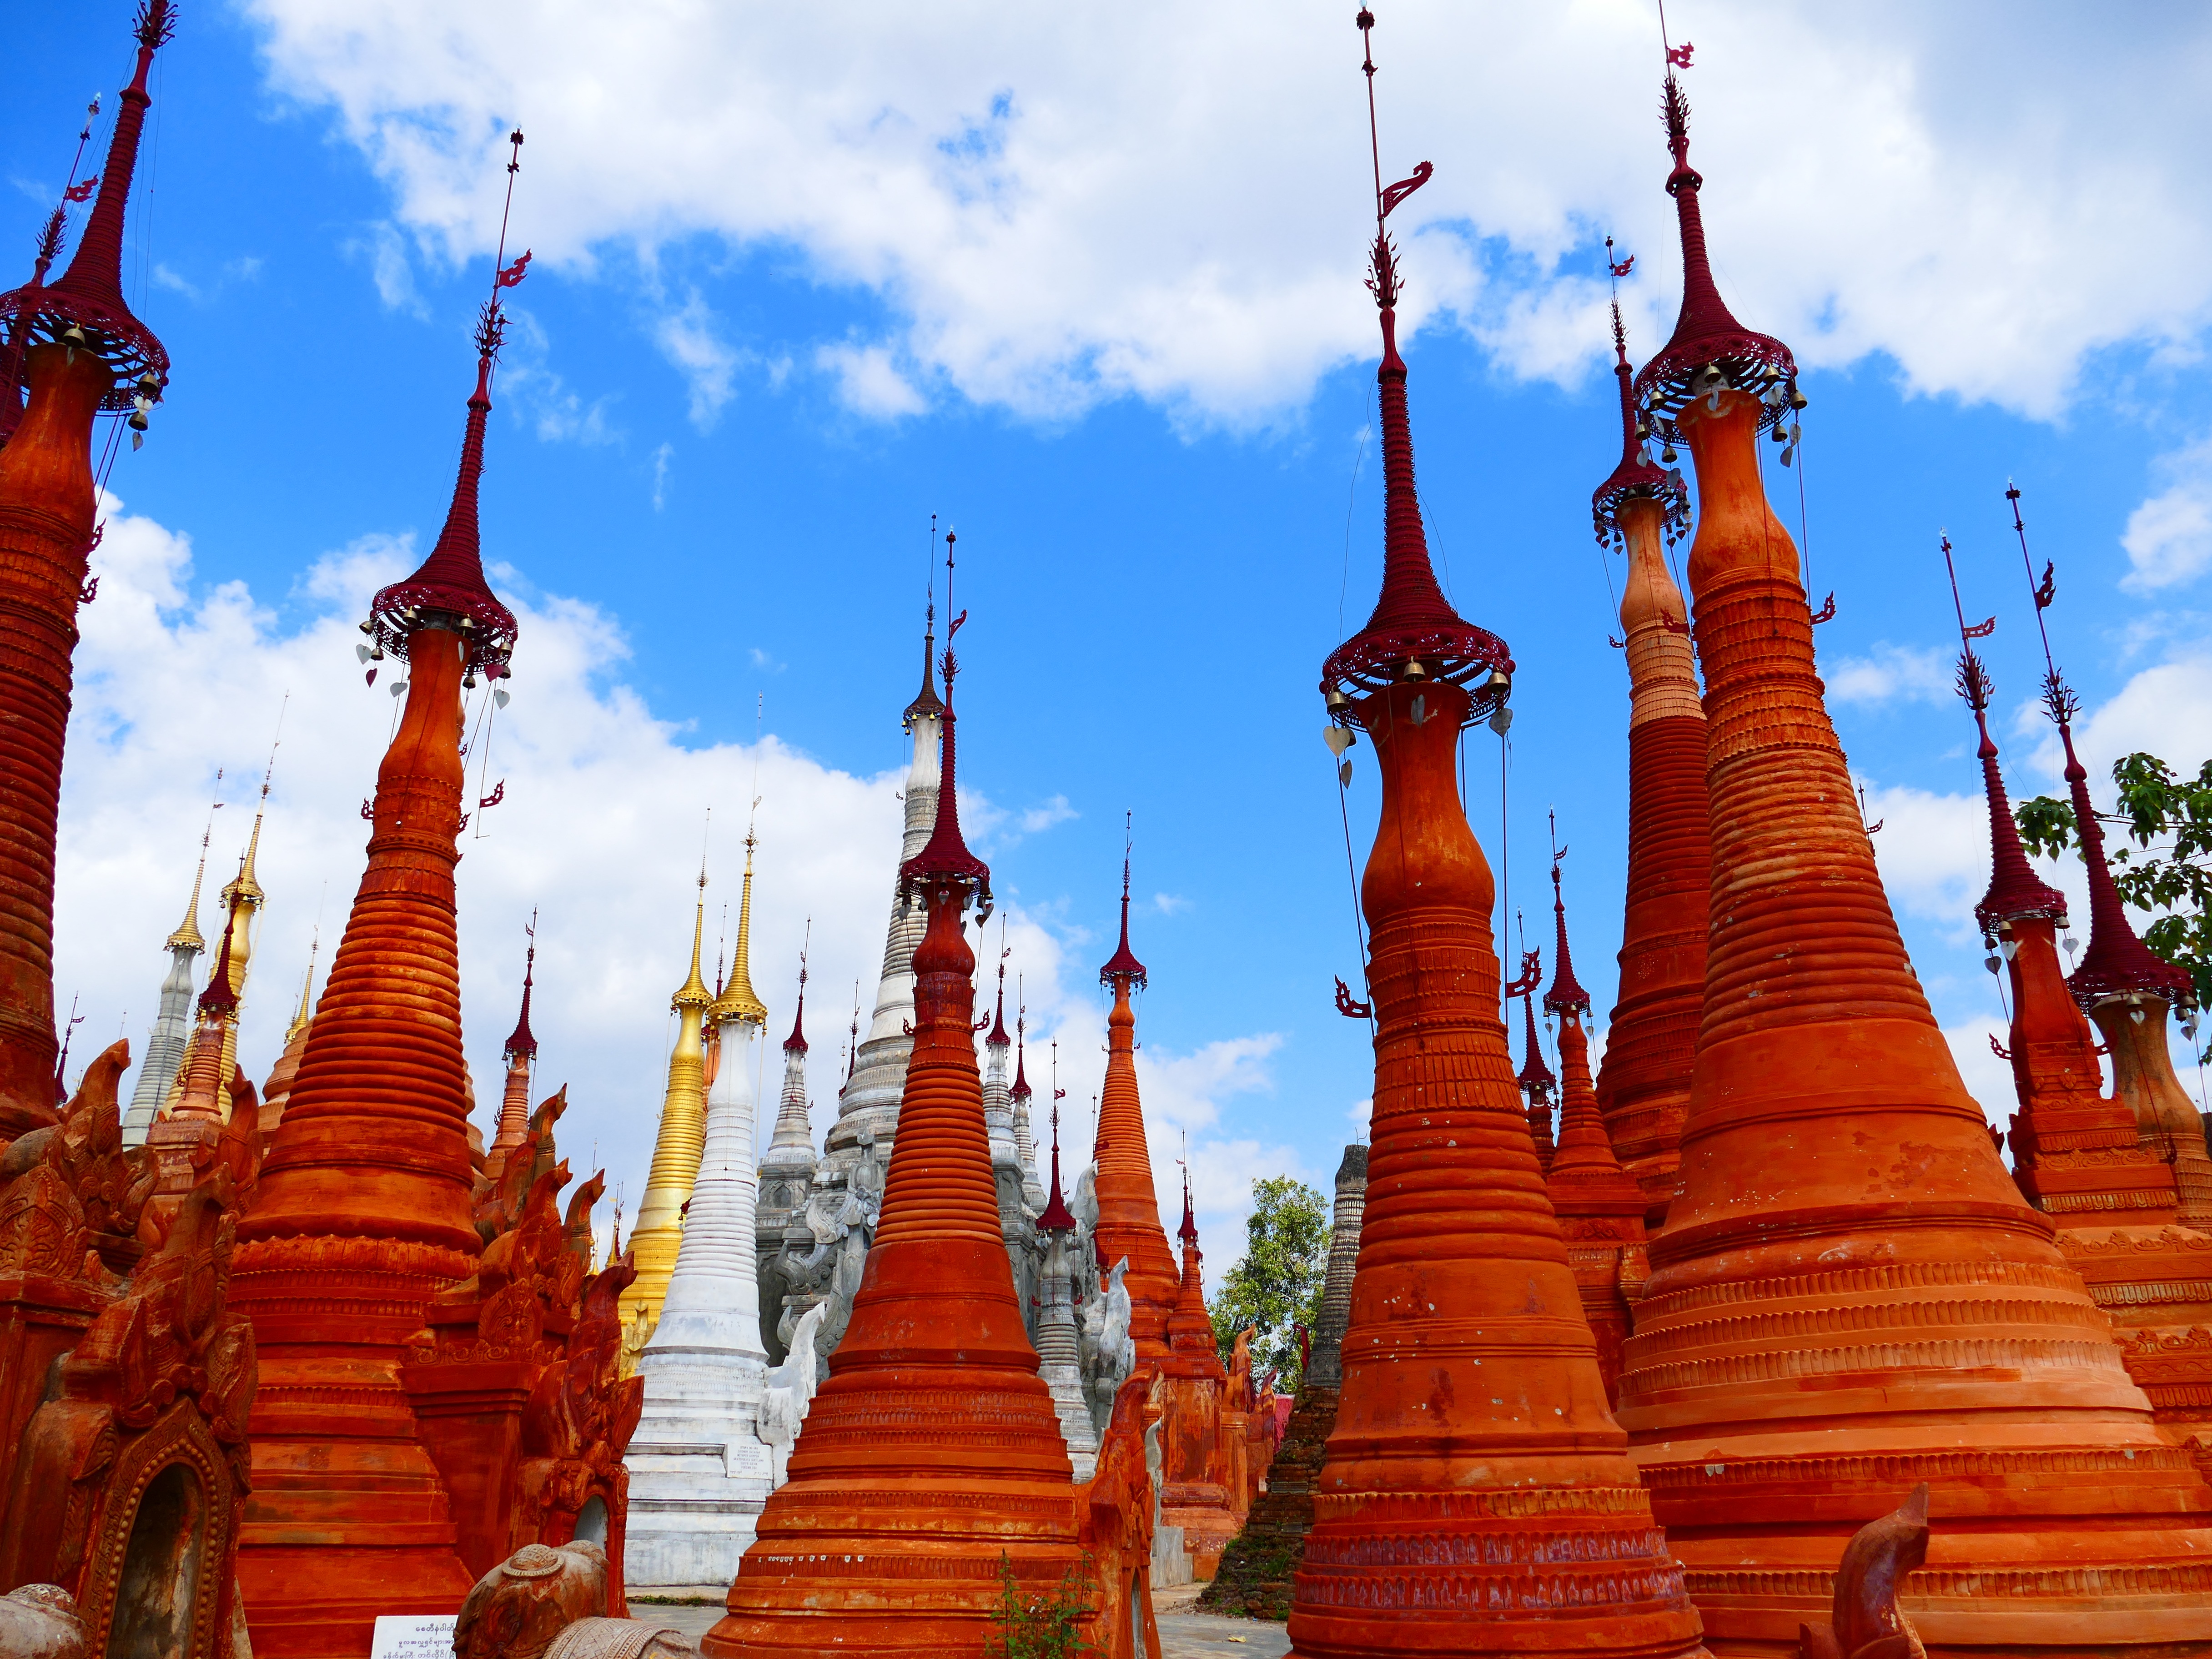
tower, landmark, place of worship, temple, spire, pagoda, stupa, wat, myanmar, burma, inlesee, in input